Firefox OS

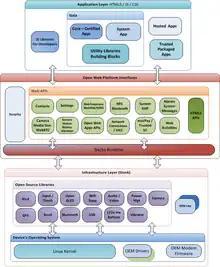
Firefox OS architecture diagram

Gonk consists of a Linux kernel and user-space hardware abstraction layer (HAL). The kernel and several user-space libraries are common open-source projects: Linux, libusb, BlueZ, etc. Some other parts of the HAL are shared with the Android project: GPS, camera, among others. Gonk is basically an extremely simple Linux distribution and is therefore from Gecko's perspective, simply a porting target of Gecko; there is a port of Gecko to Gonk, just like there is a port of Gecko to OS X, and a port of Gecko to Android. However, since the development team has full control over Gonk, the developers can fully expose all the features and interfaces required for comprehensive mobile platforms such as Gecko, but which aren't currently possible to access on other mobile OSes. For example, using Gonk, Gecko can obtain direct access to the full telephone stack and display framebuffer, but doesn't have this access on any other OS.